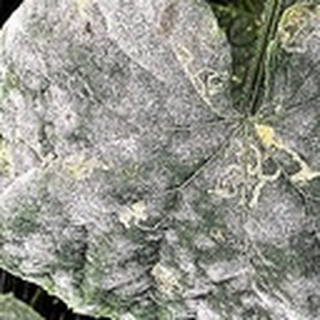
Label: cotton_powdery_mildew